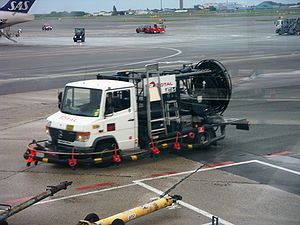
Pumpe
Pumper bruges bl.a. i lufthavne, hvor de bruges til at pumpe brændstof fra underjordiske tanke, og op i flyene. Her er pumpen monteret på en bil.
En pumpe er en mekanisk anordning til at flytte varme, væske eller gasser med. De tidligste pumper blev beskrevet af Arkimedes omkring 300 f.Kr. – f.eks. Arkimedes skrue.